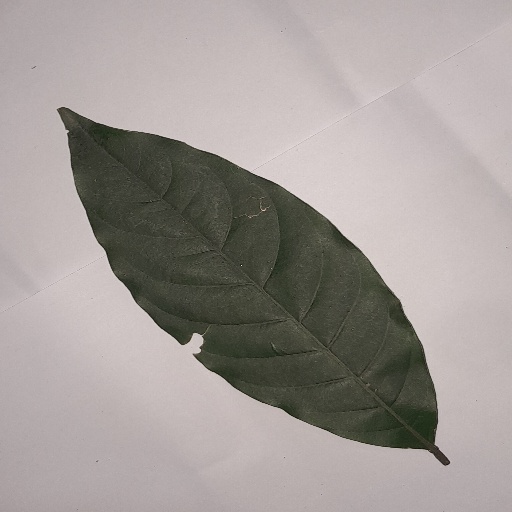
Species: HariTaki
Leaf condition: Shot Hole